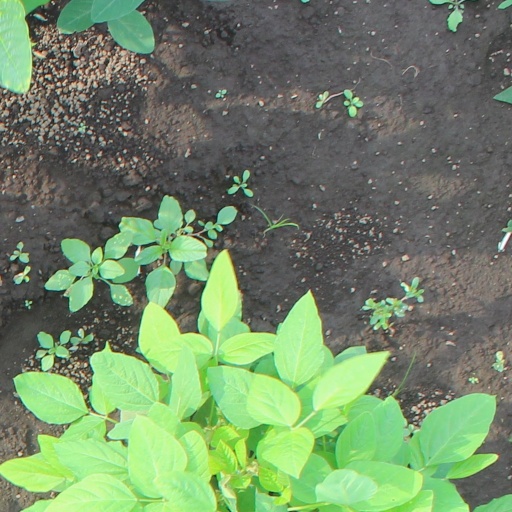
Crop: soybean